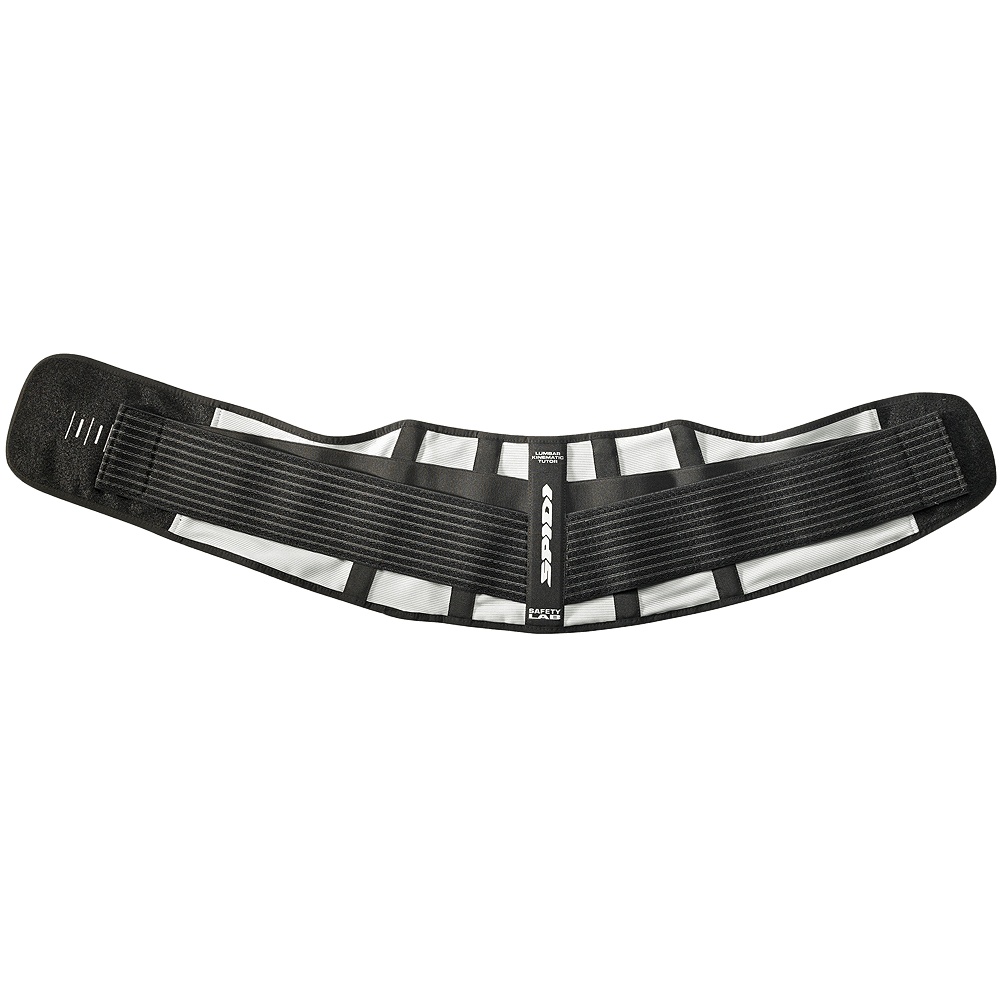
Spidi Lumbar Biomechanic Belt
Brand: SPIDI
The Spidi Lumbar Belt is designed to support your back and posture. Being elastic, it allows the rider to move freely, while the plastic inserts inside offer support during long rides. Completely breathable and equipped with elastic closures to give the perfect fit.
Category: Vehicles & Parts > Vehicle Parts & Accessories > Vehicle Safety & Security > Motorcycle Protective Gear > Motorcycle Kidney Belts